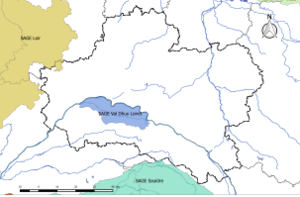
Carte des périmètres des schémas d'aménagement et de gestion des eaux (SAGE) approuvés ou prescrits dans le Loiret à la date du 15 août 2017.
L'Ousson, ou la Loue, est un cours d'eau français qui coule dans le département du Loiret. C'est un affluent de la Dhuy en rive droite, donc un sous-affluent de la Loire.
Le réseau hydrographique du Loiret est l'ensemble des éléments naturels ou artificiels, drainant les deux bassins versants couvrant le territoire du département du Loiret, les bassins de la Loire et de la Seine. Il regroupe ainsi des cours d'eau ou canaux situés entièrement ou partiellement dans le Loiret.
La Marmagne est un cours d'eau français traversant le département du Loiret et la région naturelle du val de Loire.
Le Dhuy est une rivière française qui coule dans le département du Loiret. C'est un affluent du Loiret, donc un sous-affluent de la Loire.